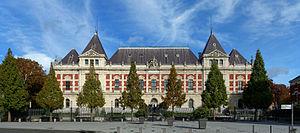
L'ENSAIT à Roubaix.
Ce tableau présente la liste de tous les monuments historiques classés ou inscrits dans la ville de Roubaix, Nord, en France.